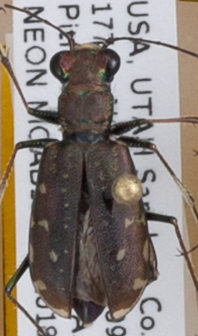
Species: Cicindela punctulata punctulata
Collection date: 2018-07-24
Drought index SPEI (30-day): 0.39
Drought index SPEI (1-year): -2.09
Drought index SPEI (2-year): -2.09